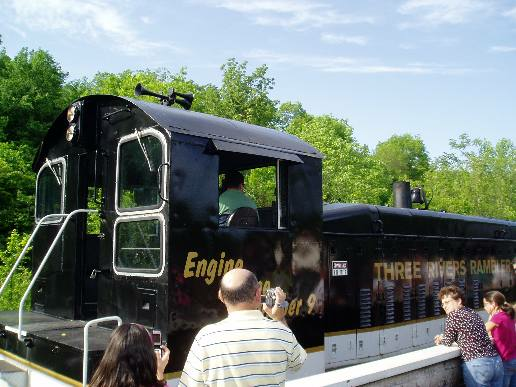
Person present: Yes